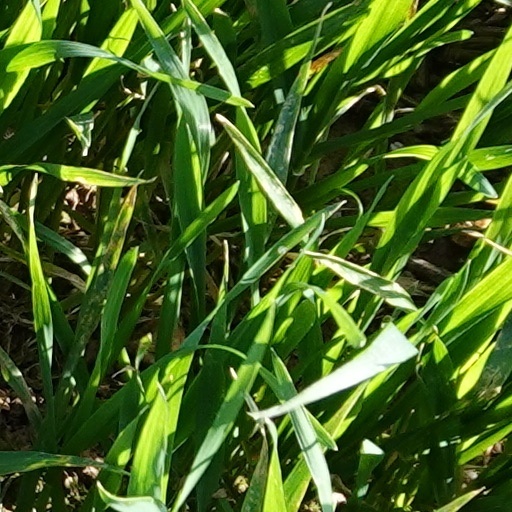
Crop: wheat